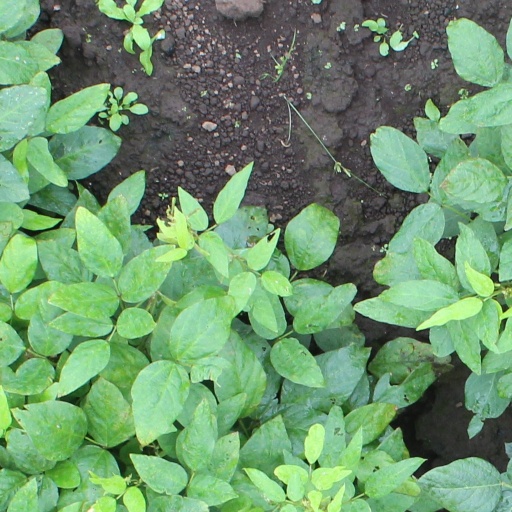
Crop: soybean